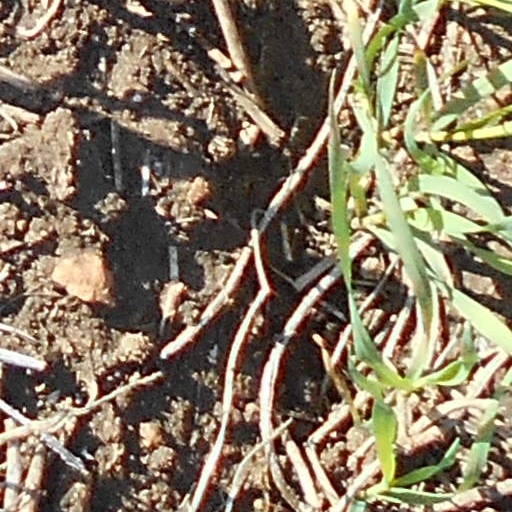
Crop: wheat